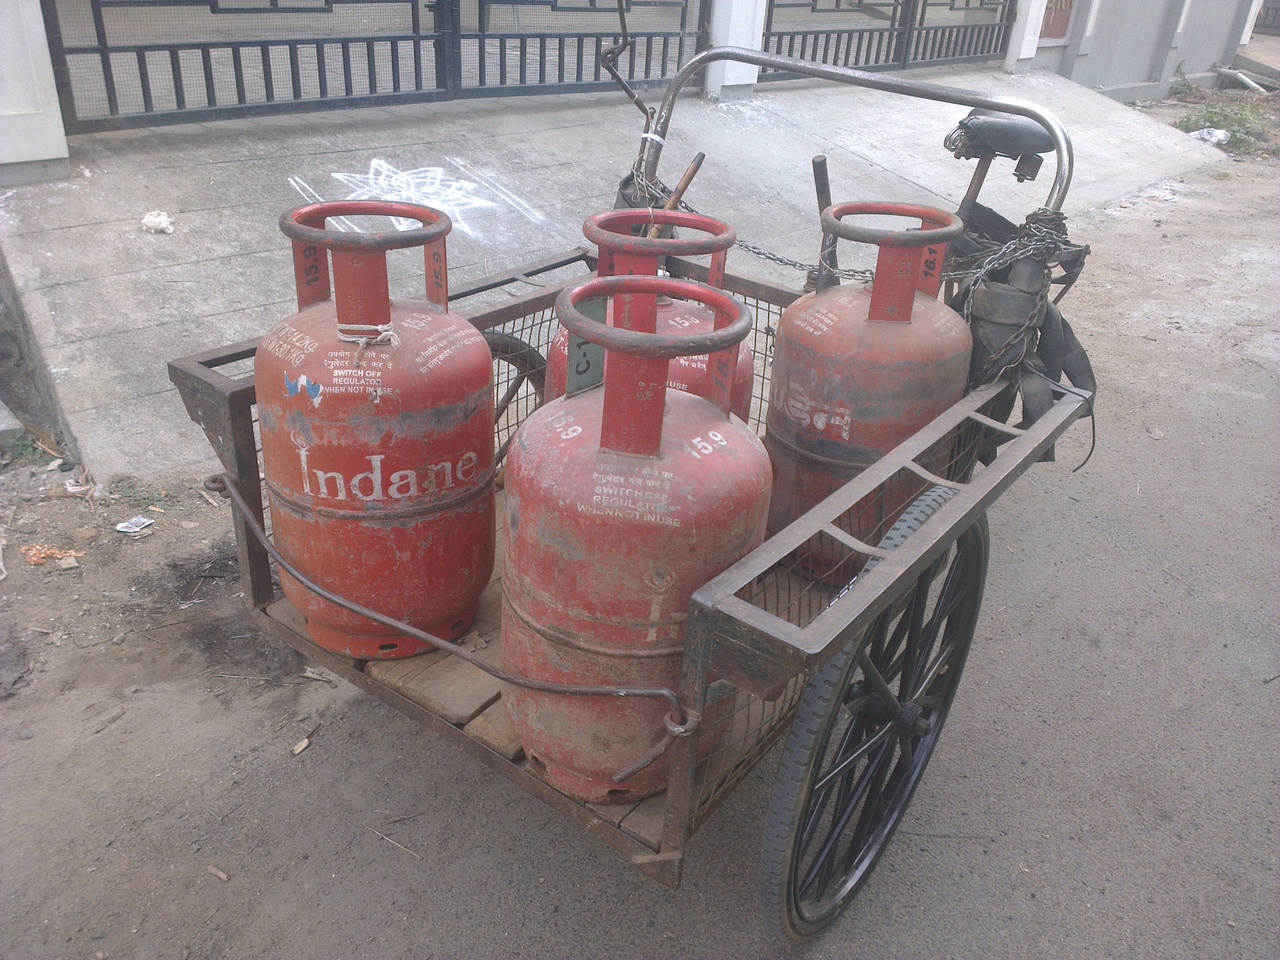
this is the vehicle used to carry gas cylinders in Tamil nadu